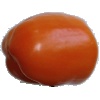
Label: orange_pepper